Fender Twin

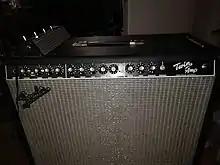
Fender Twin (Pro Tube) Amp

This version is very similar in cosmetics with the previous one but it introduces, for the first time, a full tube tremolo in a modern twin amp.